Philippine Nuclear Research Institute

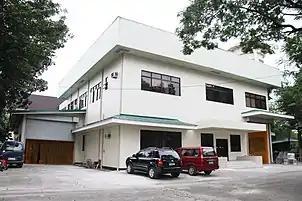
Cobalt-60 Multipurpose Irradiation Facility

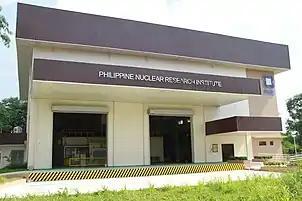
Electron Beam Irradiation Facility

This division includes the Plant Mutation Breeding Facility, which aims for the improvement of mutation breeding of important crops. Data is gathered to compare mutants with original plants. Procedures are also undertaken for asexual propagation and testing the pre-germination of seeds.